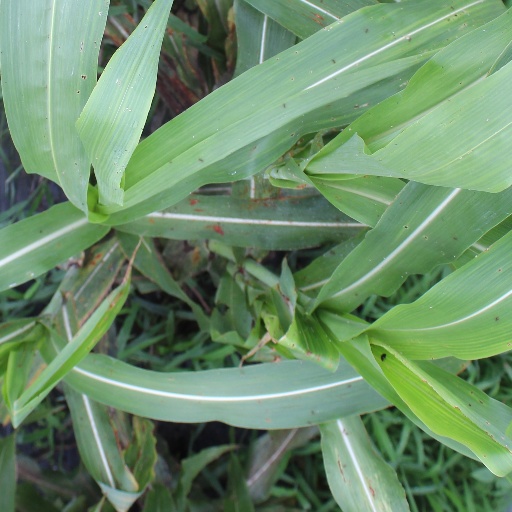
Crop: sorghum